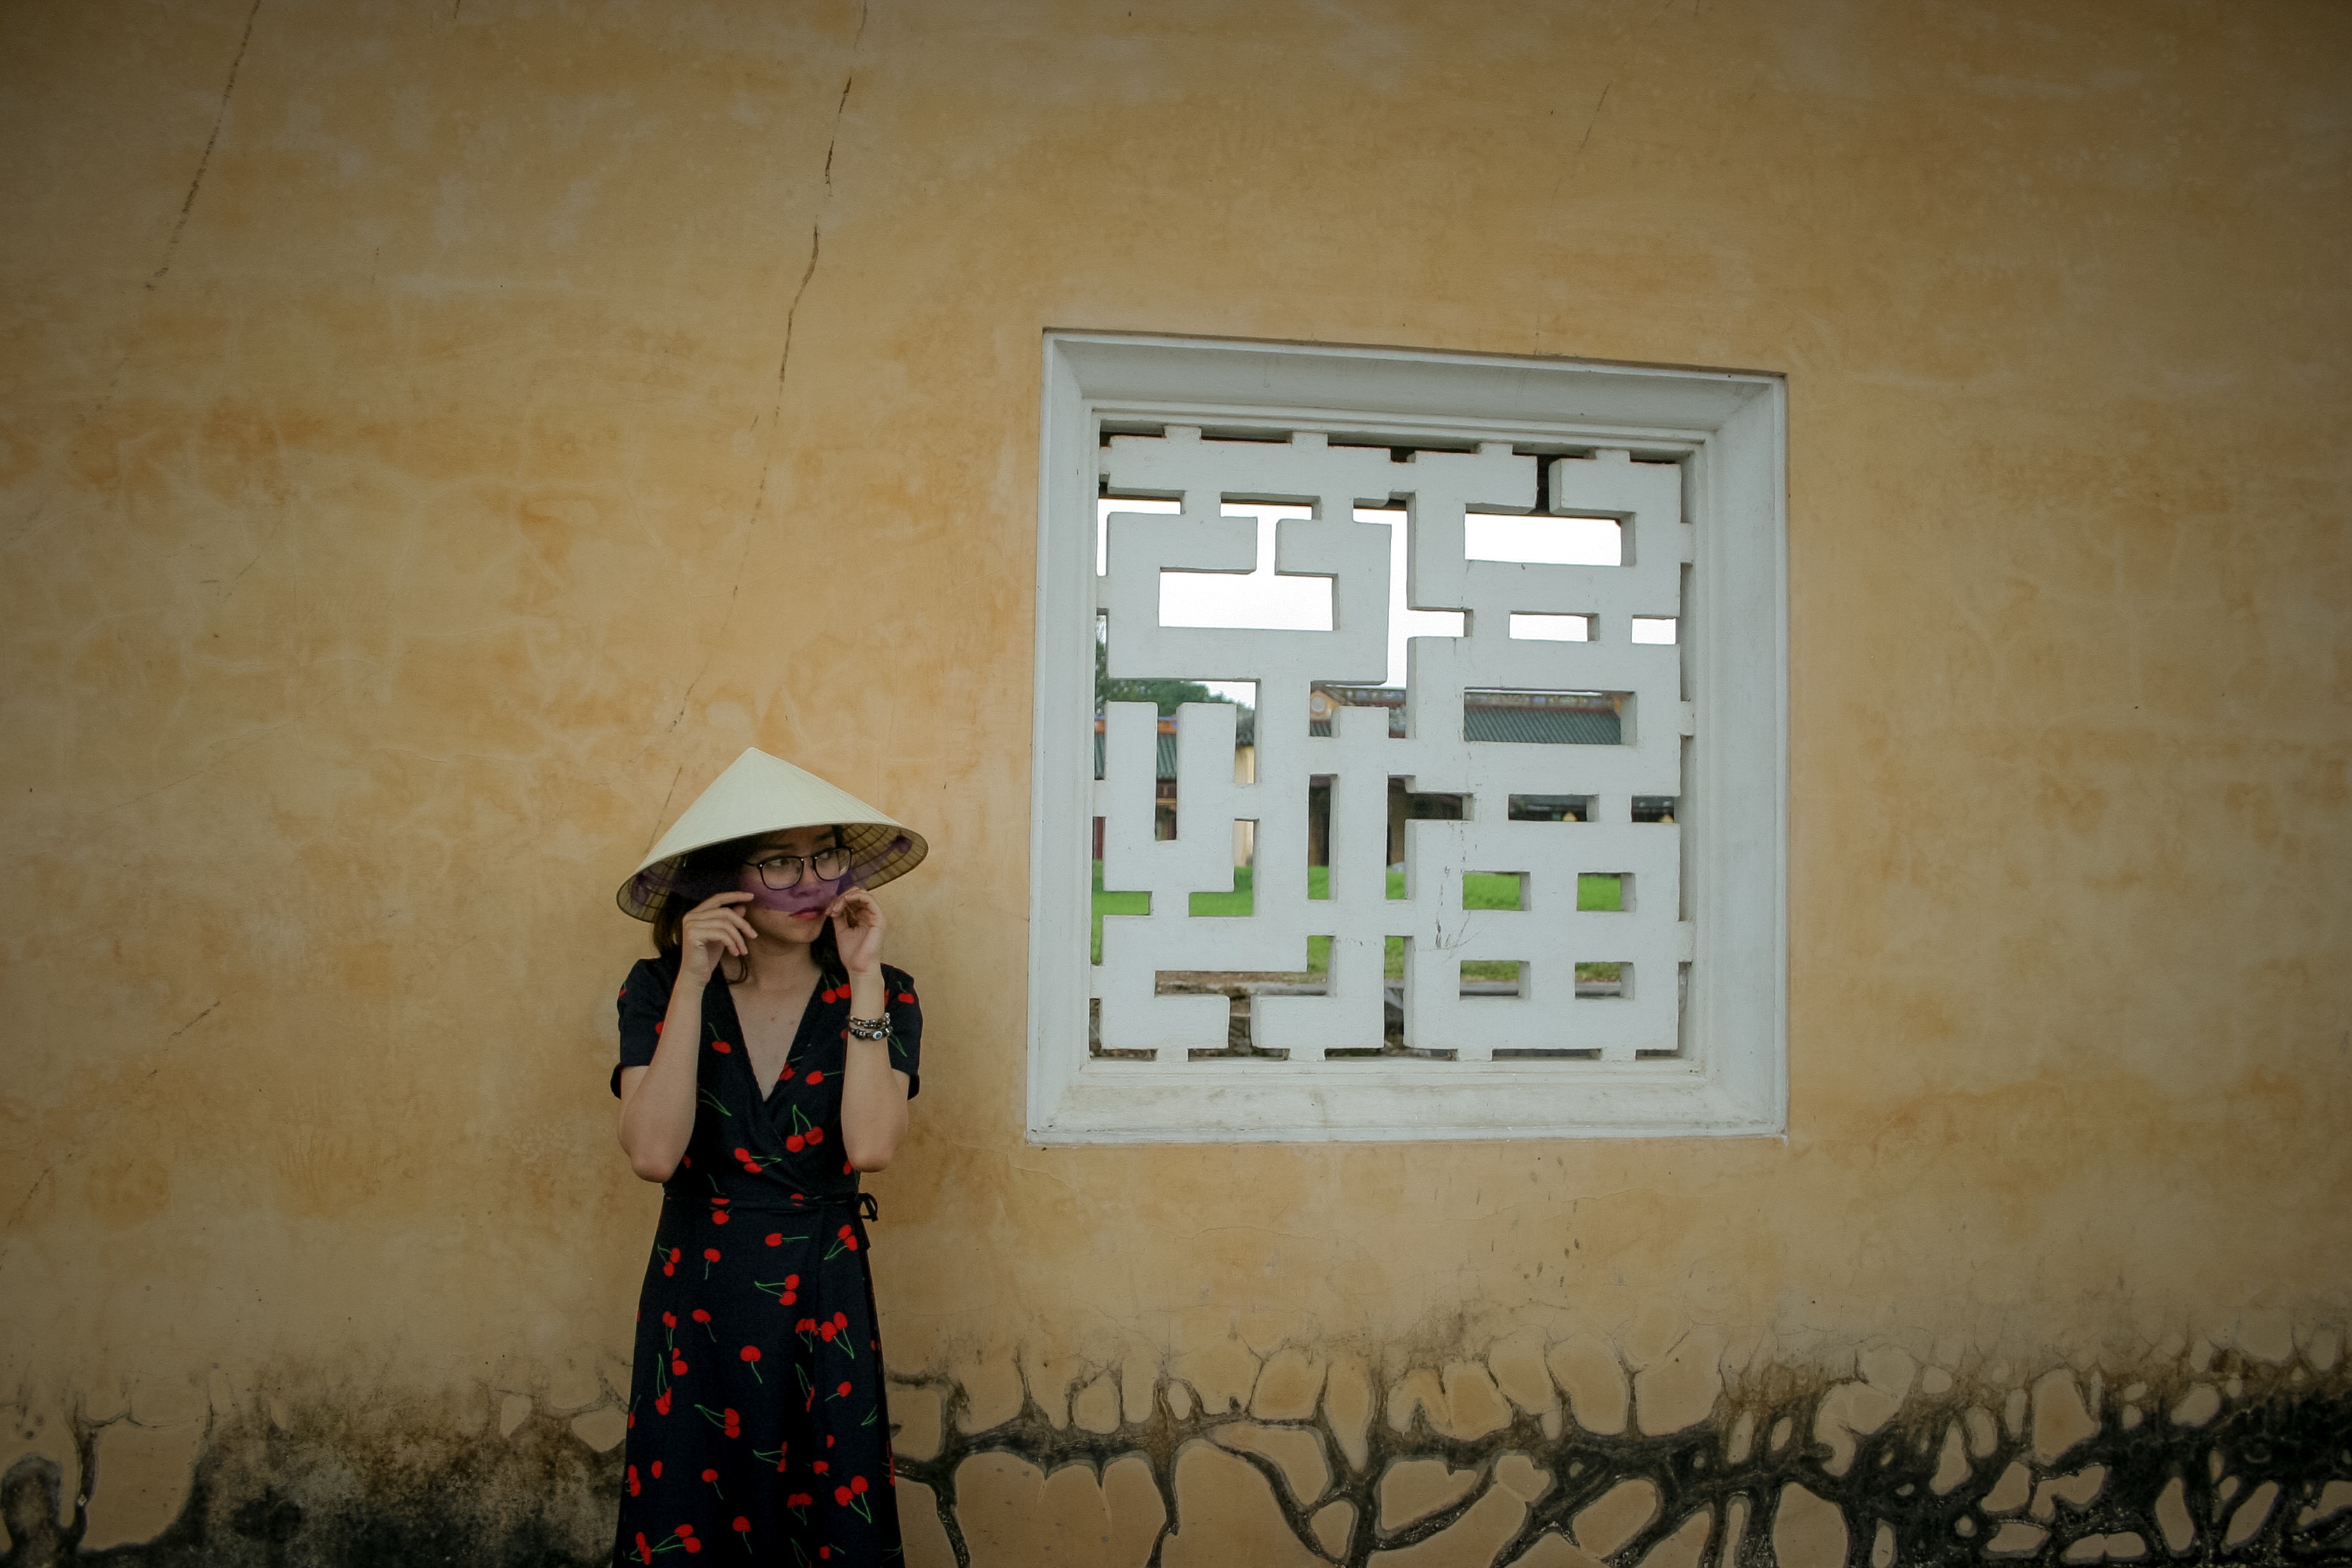
wall, art, visual arts, window